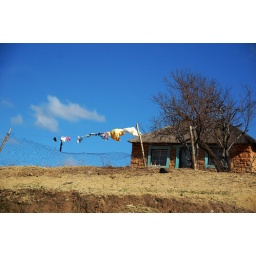
We pass a home with flying laundry in rural Lesotho